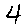
Label: 4